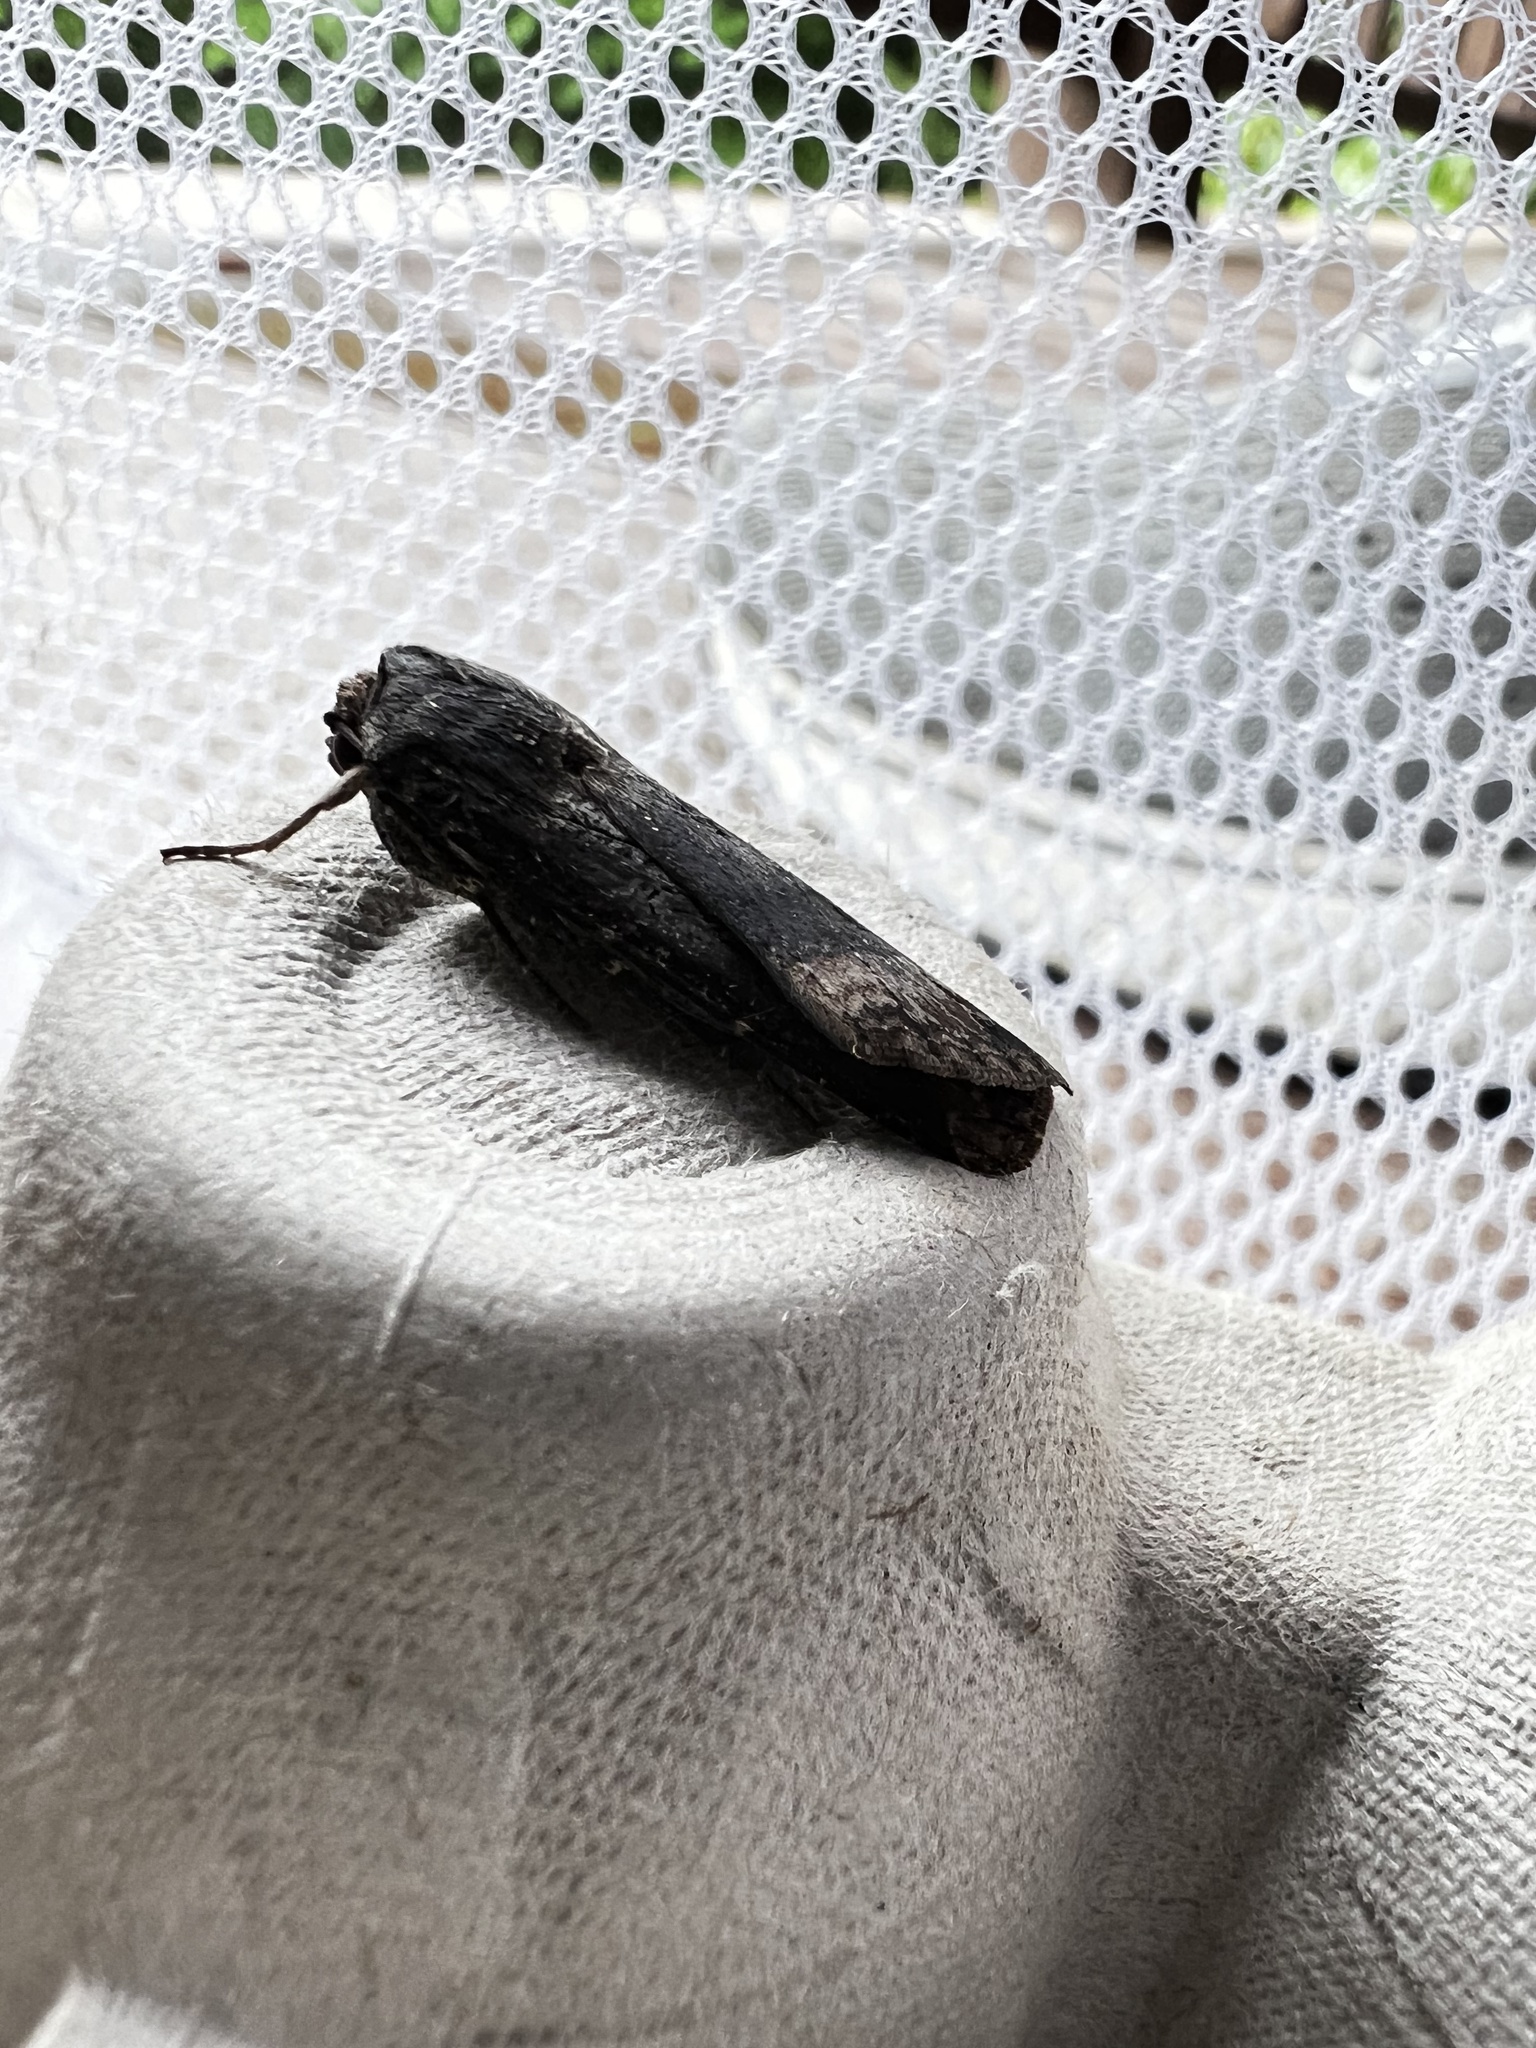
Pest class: cutworms